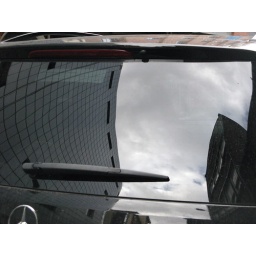
FACT reflected in a car window